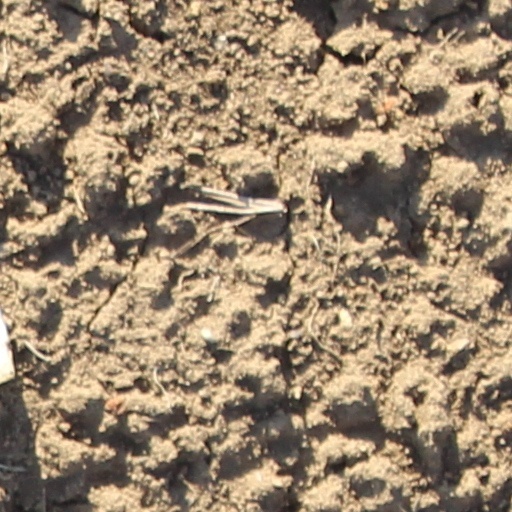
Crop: wheat